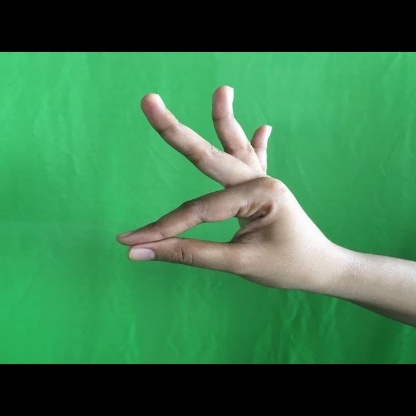
Mudra: Hamsasyam